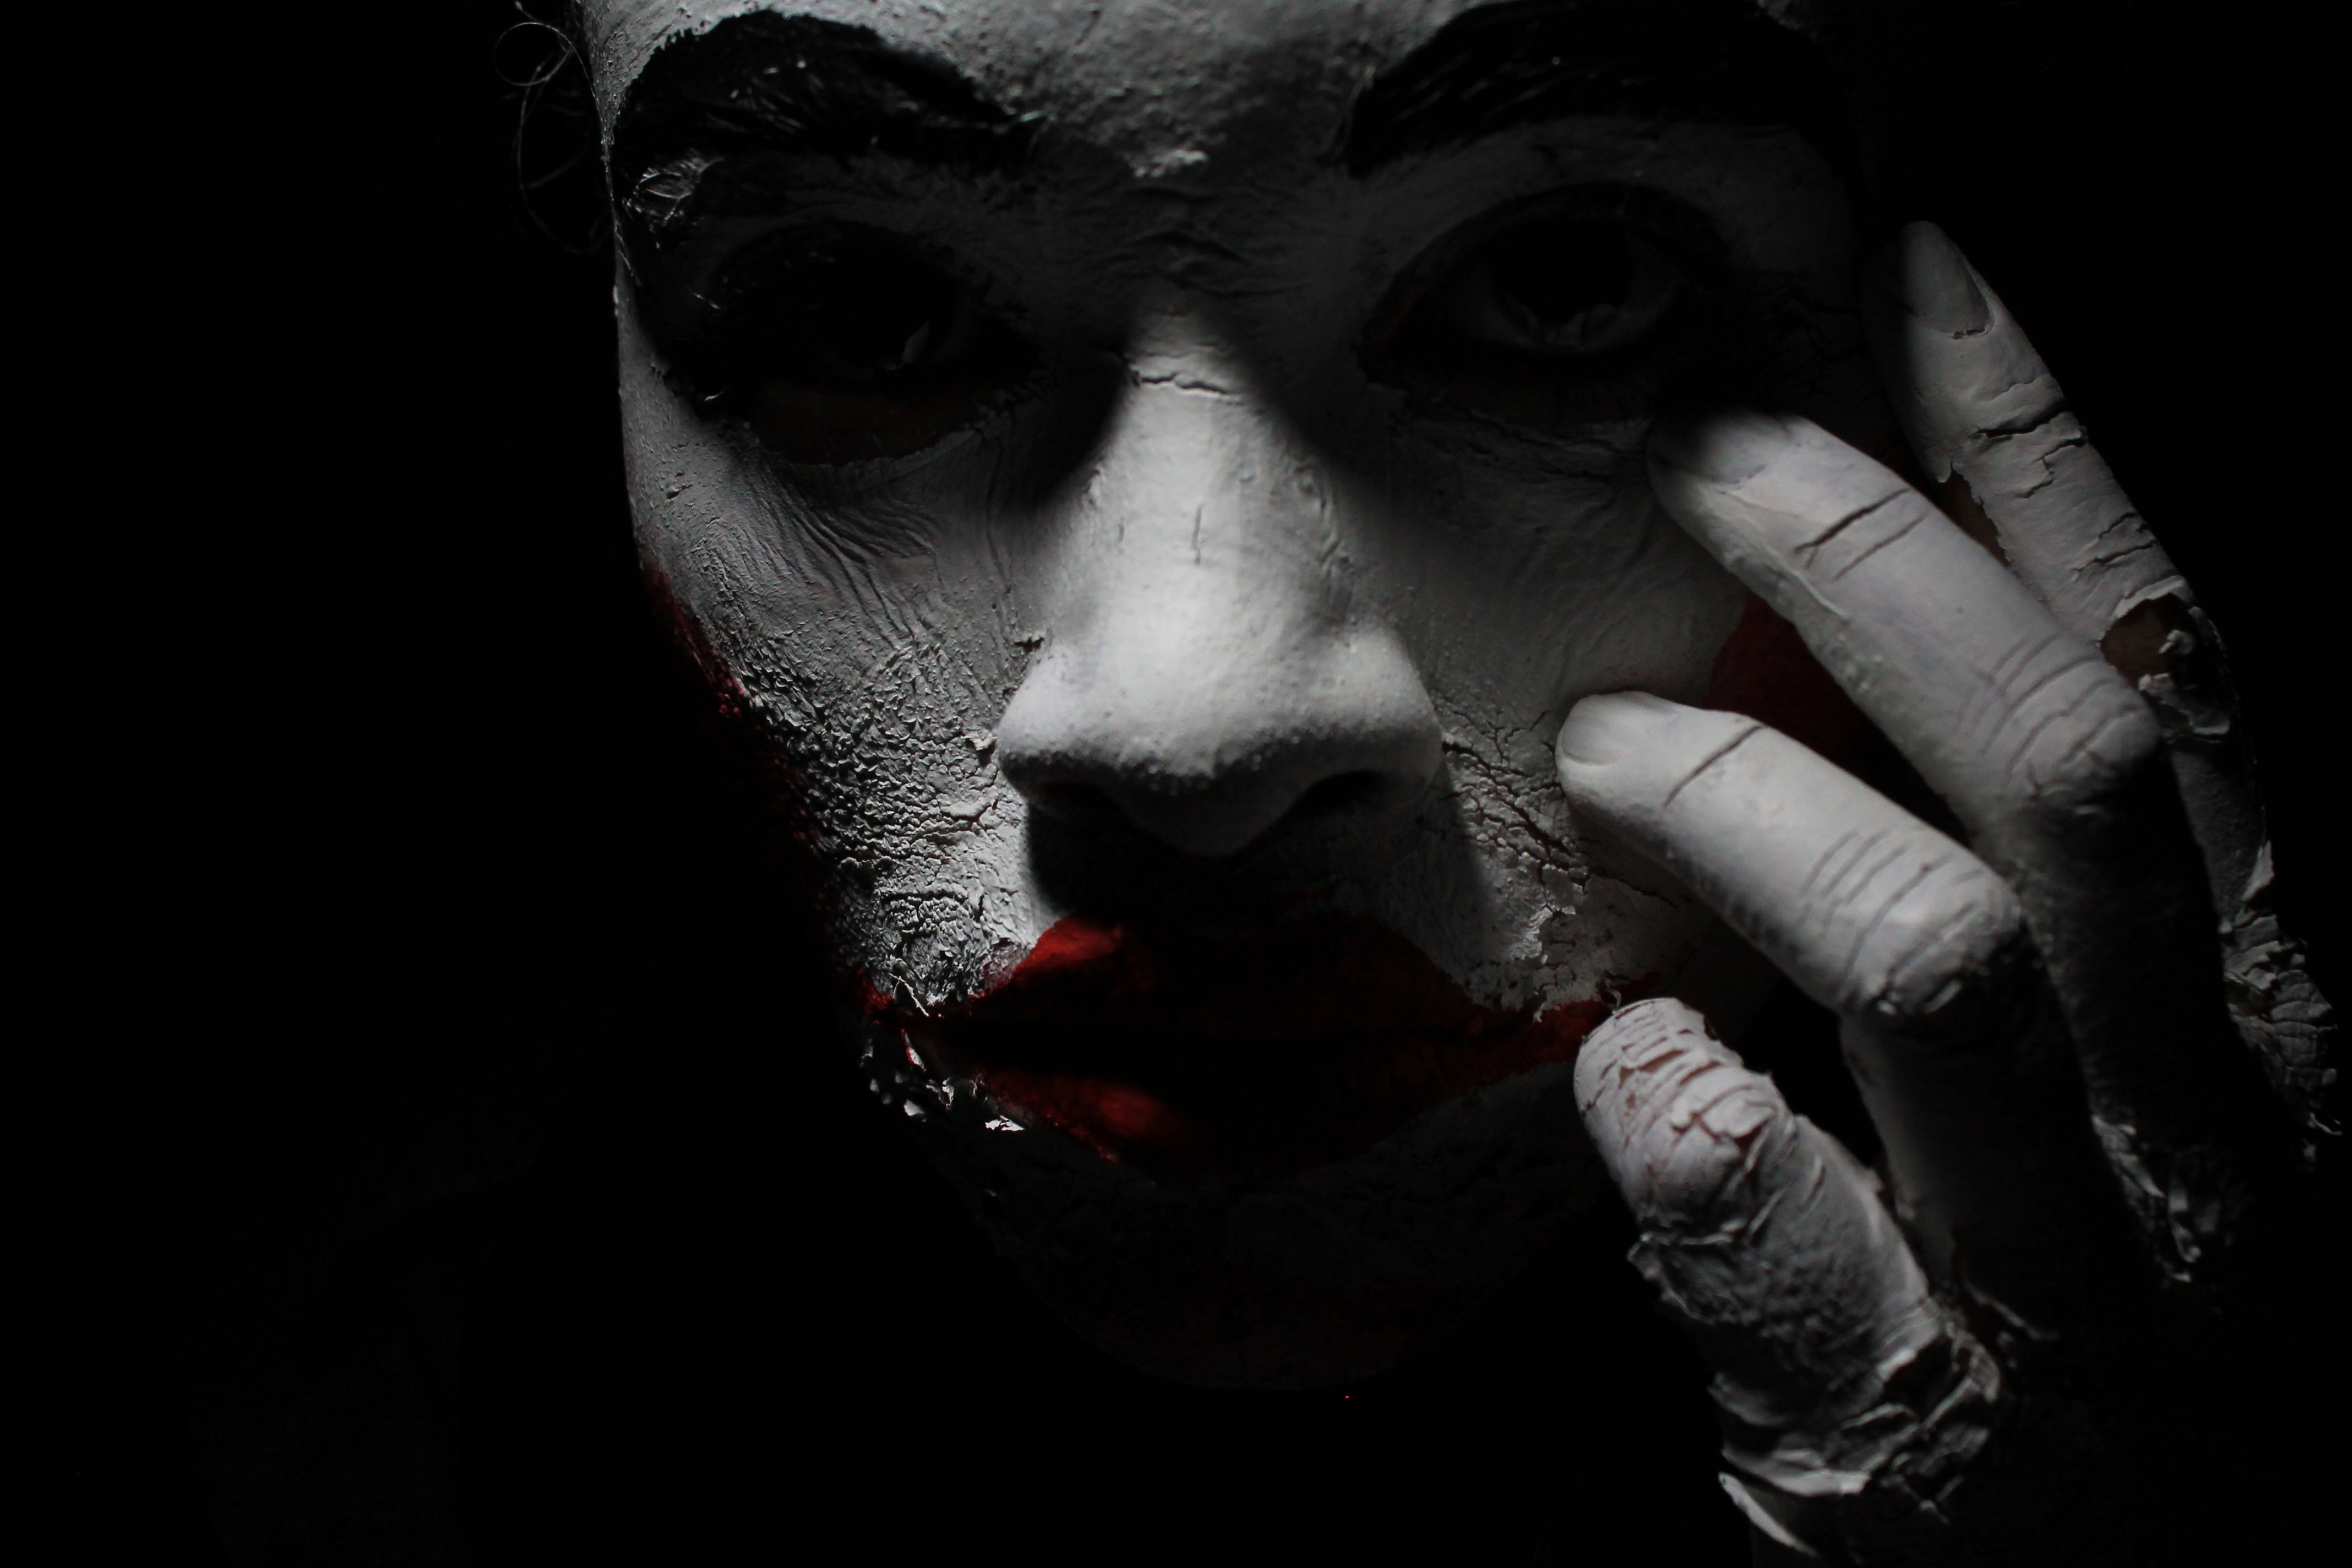
black and white, photography, darkness, clothing, black, monochrome, clown, mask, fun, character, bad, costume, masque, evil, special effects, monochrome photography, computer wallpaper, all in one